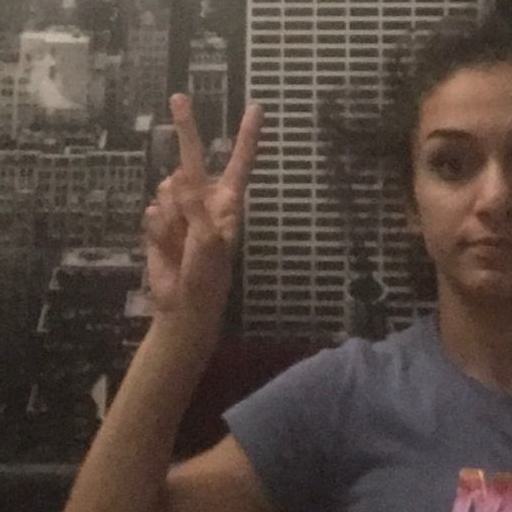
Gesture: peace